Trambesòs

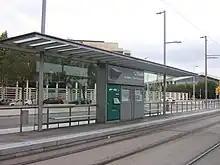
View of one of the railway platforms, the tracks and one of the shelters of Auditori – Teatre Nacional tram stop. Several facilities such as the ticket machine, two noticeboards and a passenger information display (PID) screen can be seen.

The system currently comprises 27 stops, each following the same design and technical characteristics as Trambaix stops. Almost all stops have low platforms ( above rail level) with a ramp at each end of the platform. This allows wheelchairs, prams, pushchairs and the elderly to board the tram easily with no steps. The stops also have different platform layouts depending on the street section where they are located. Currently there are 8 stops with 1 island platform and 19 stops with 2 side platforms, three of which are located underground in the Gran Via section. There are also 8 stops that offer a transfer to Barcelona Metro network while only Estació de Sant Adrià stop offers a transfer to Rodalies de Catalunya commuter rail services, becoming the only stop of the whole network that offers a transfer to some kind of heavy rail services.